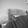
ASL letter: H